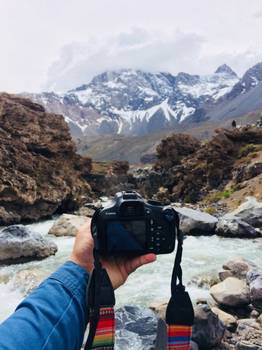
Label: No Watermark